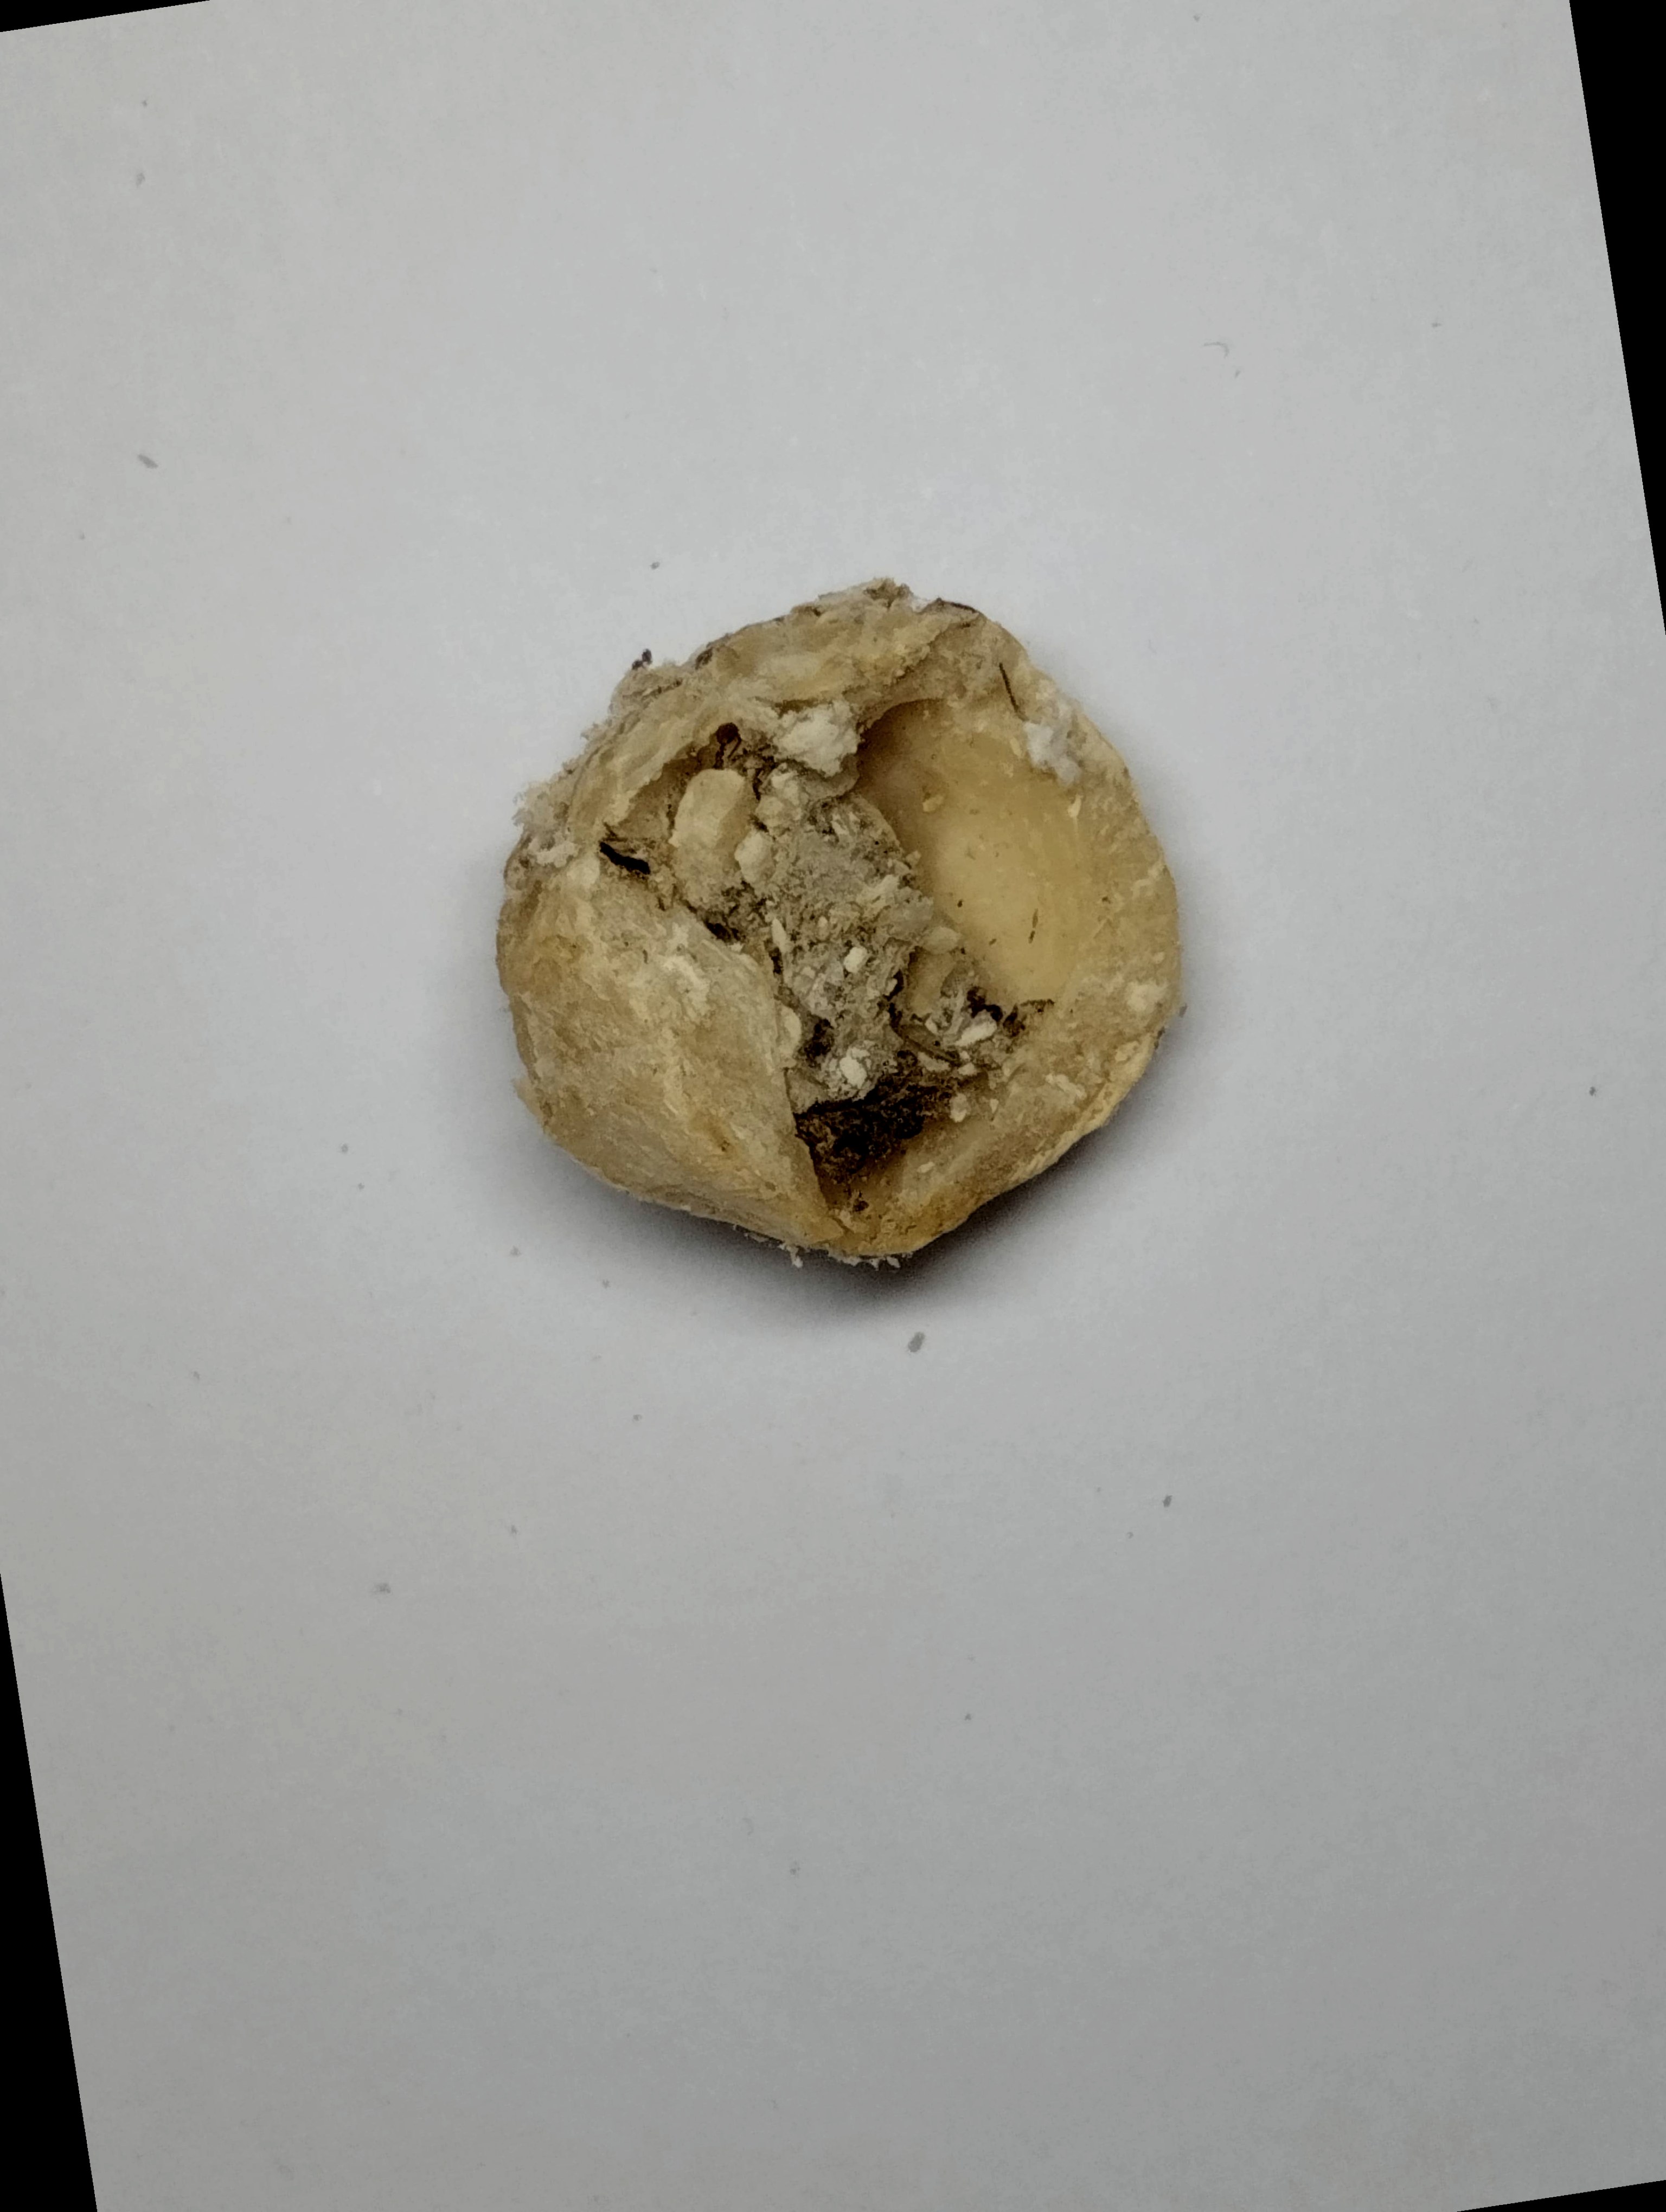
Label: rusak (damaged seed)